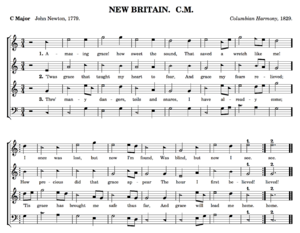
Le Sacred Harp est une tradition de musique chorale sacrée qui prend sa source dans le Sud des États-Unis.Son nom vient de The Sacred Harp, un recueil de chant imprimé en shape notes. Cet ouvrage fut premièrement publié en 1844 puis révisé à plusieurs reprises jusqu’à nos jours.